Democrat Party (Thailand)

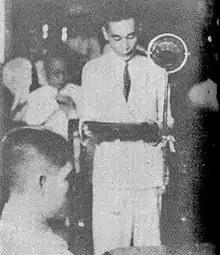
Khuang Aphaiwong one of the founders of the Democrat Party

By the time of the elections of August 1946, the Democrat Party was backed by royalists like Prince Upalisarn Jubala, Srivisarn Vacha, Sridhamadibes, Borirak Vejjakarn, and Srisena Sombatsiri. Except for Prince Upalisarn Jubala, all of these figures would become Privy Councilors to King Bhumibol Adulyadej. Parties affiliated with Pridi continued to win a majority of seats in parliament. Pridi was appointed premier, but later conceded to Luang Thamrong Navasavat. A military coup led by Marshal Plaek Phibunsongkhram later overthrew the Thamrong government.